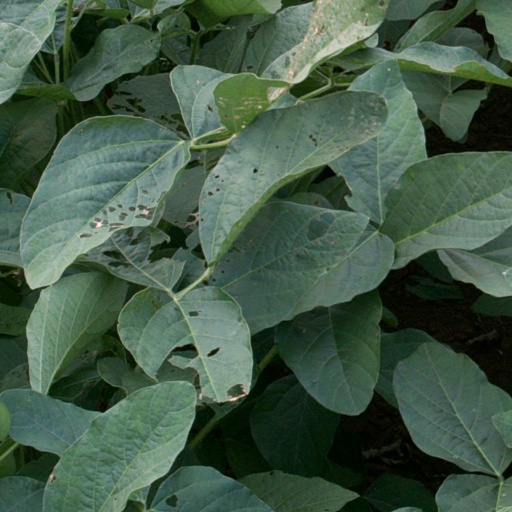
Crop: soybean